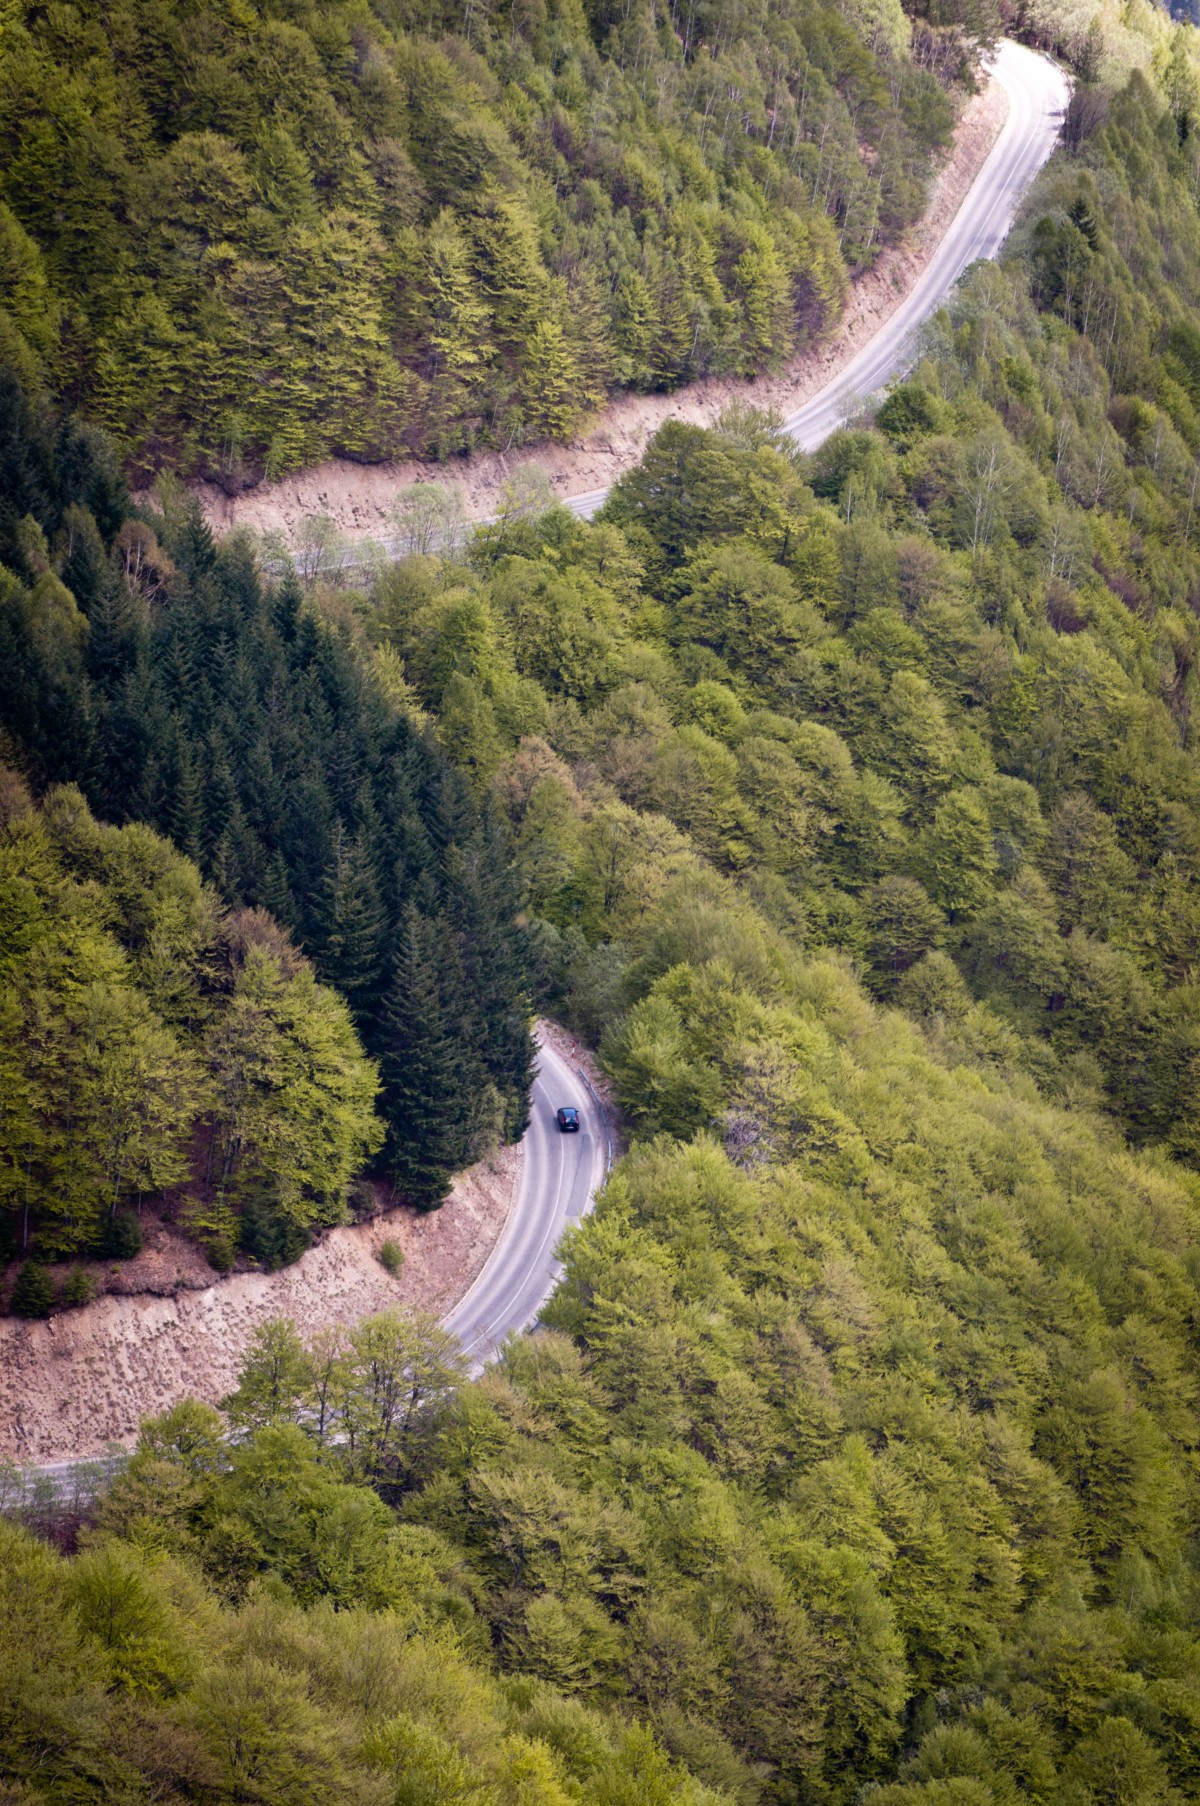
Tags: waterfall, wilderness, adventure, valley, mountain range, fjord, reservoir, rainforest, plateau, water feature, ecosystem, aerial photography